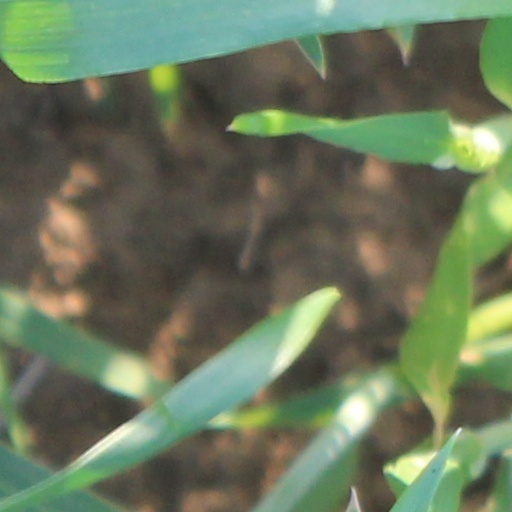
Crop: wheat